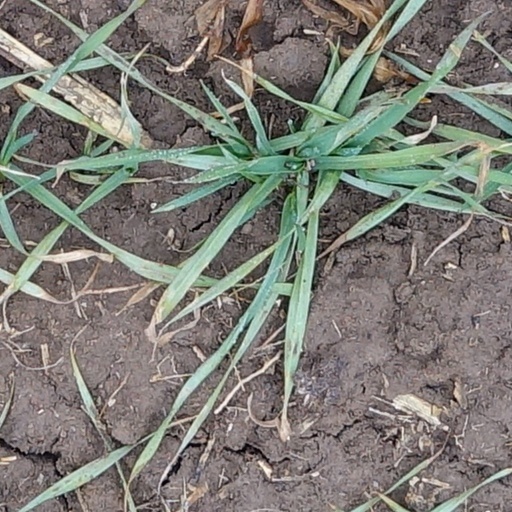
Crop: wheat